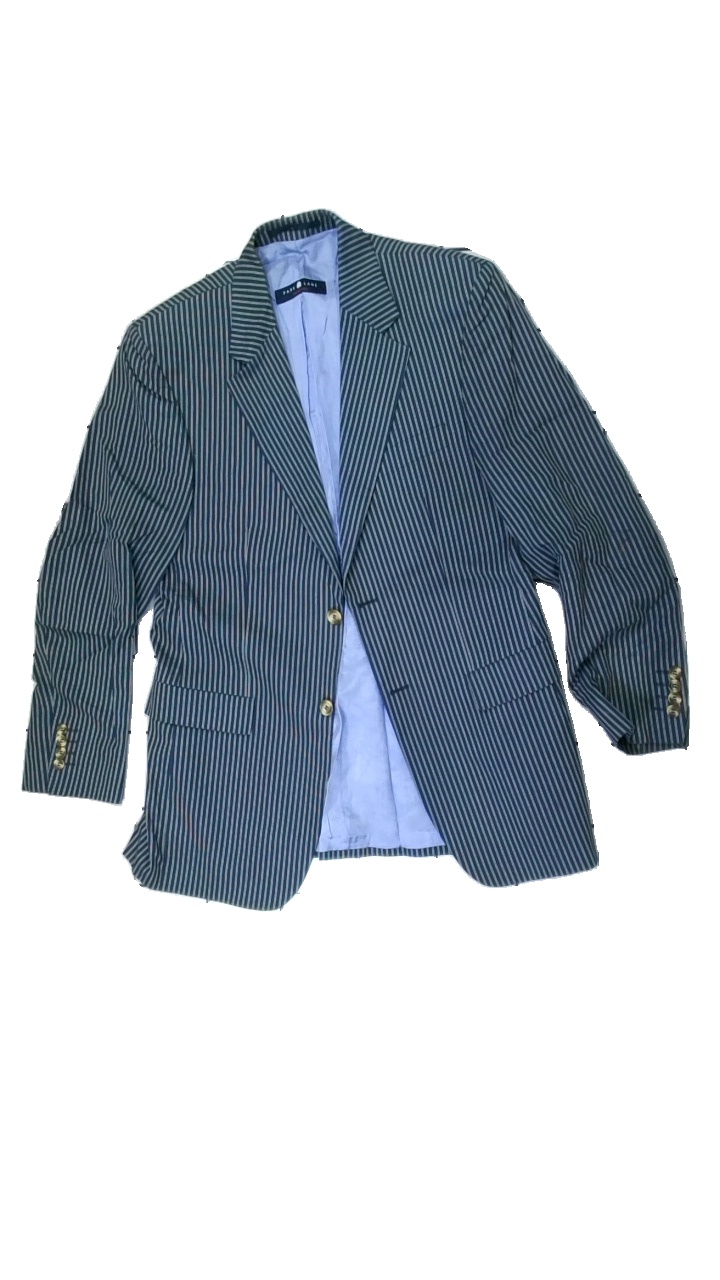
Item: Blazer (Men)
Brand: Park Lane
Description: Striped male blazer
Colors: Blue, White
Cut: Regular
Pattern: Striped
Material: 100% Cotton
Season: All
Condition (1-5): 2
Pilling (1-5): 5
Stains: Minor
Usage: Recycle
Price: <50